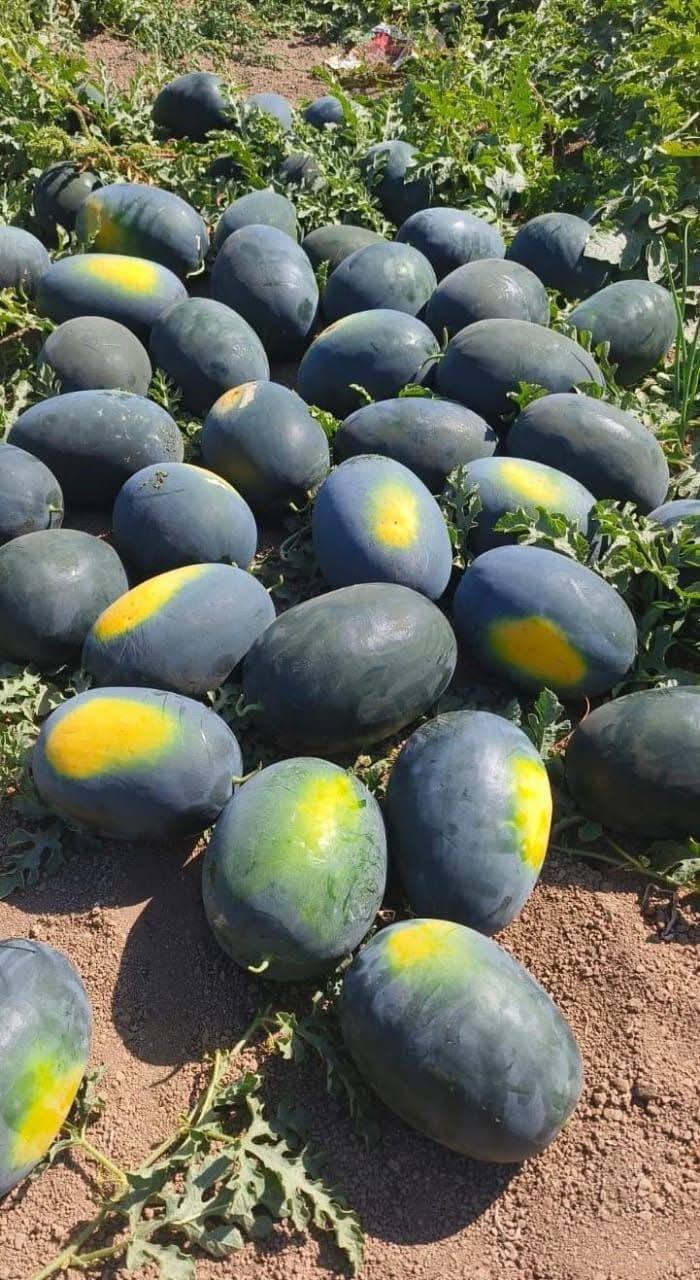
الوصف بالفصحى: بطيخات كبيرة موضوعة على الأرض فوق التراب، وحولها أوراق النبات
الوصف بالعامية السودانية: بطيخات كبار قاعدين في الواطة فوق التراب وحولينهم صفق
التصنيف: Agriculture & Livestock